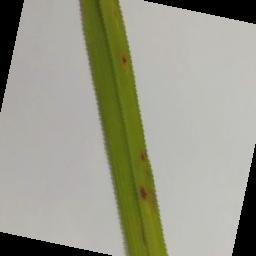
Label: Rice___Brown_Spot